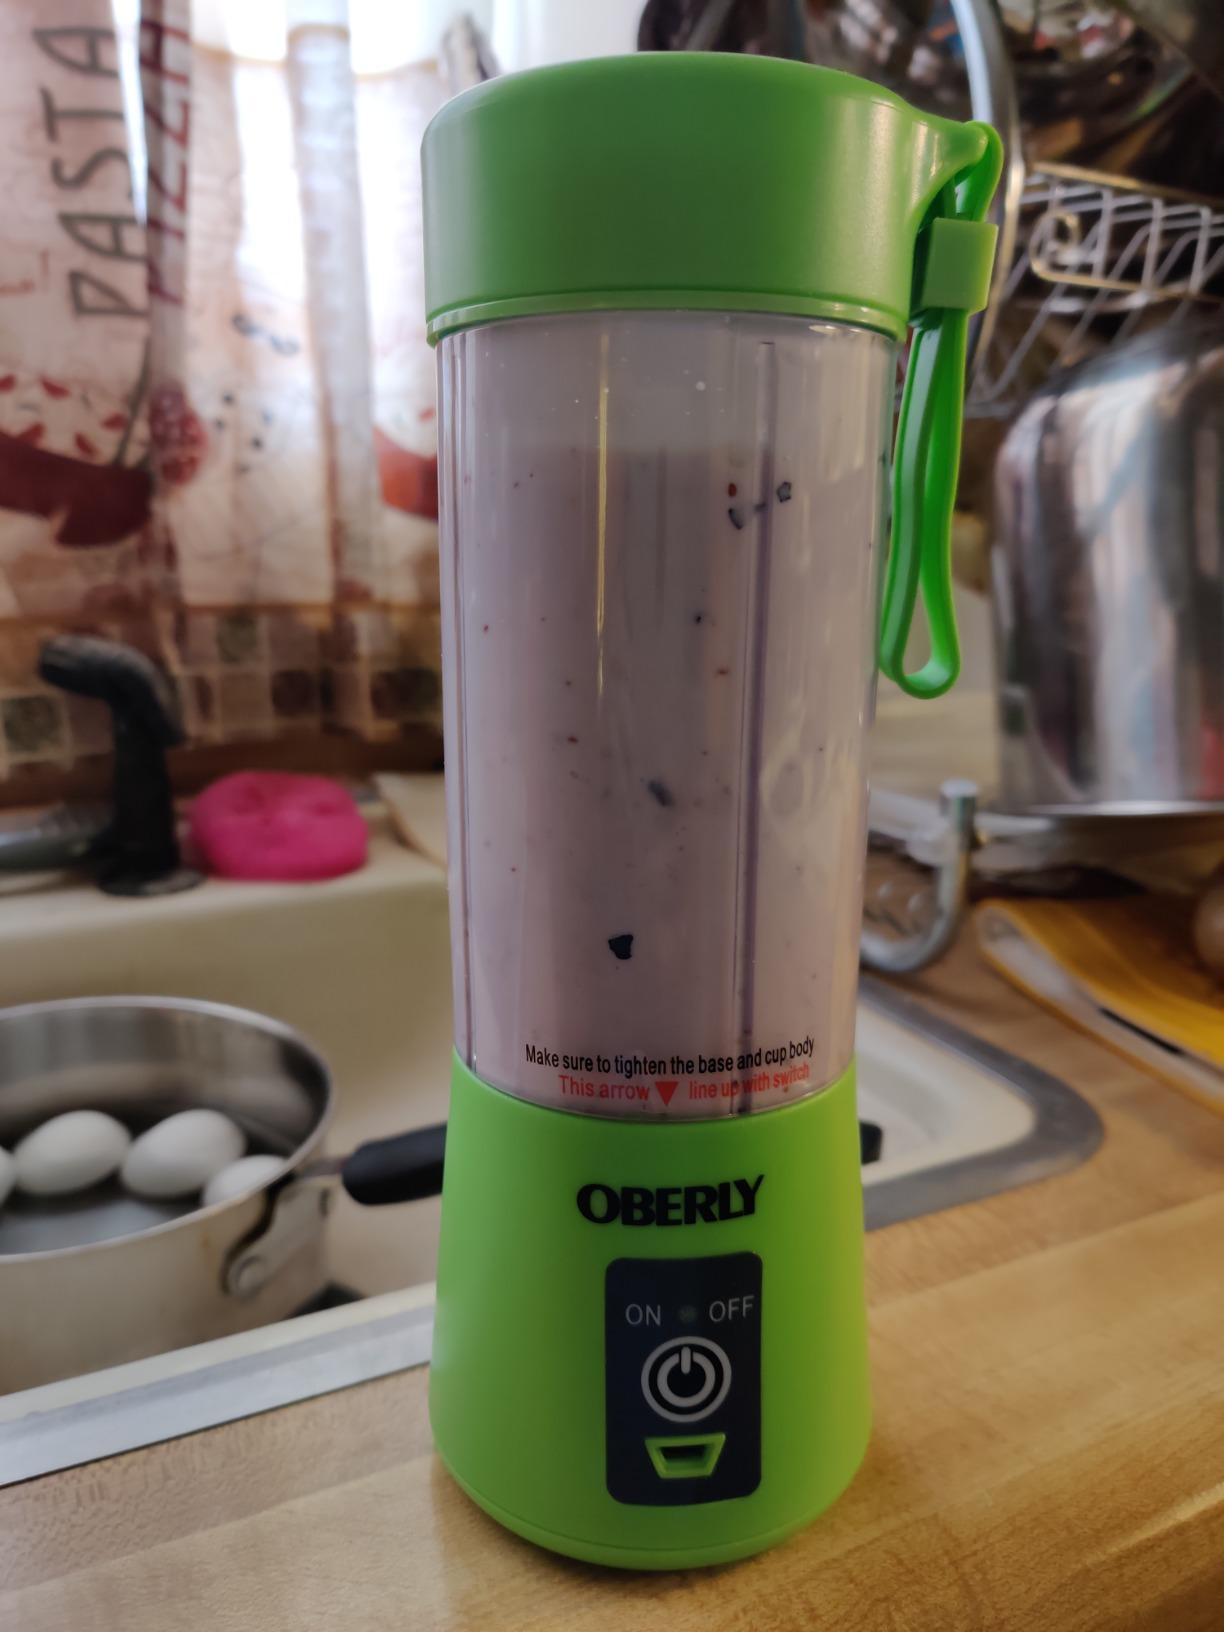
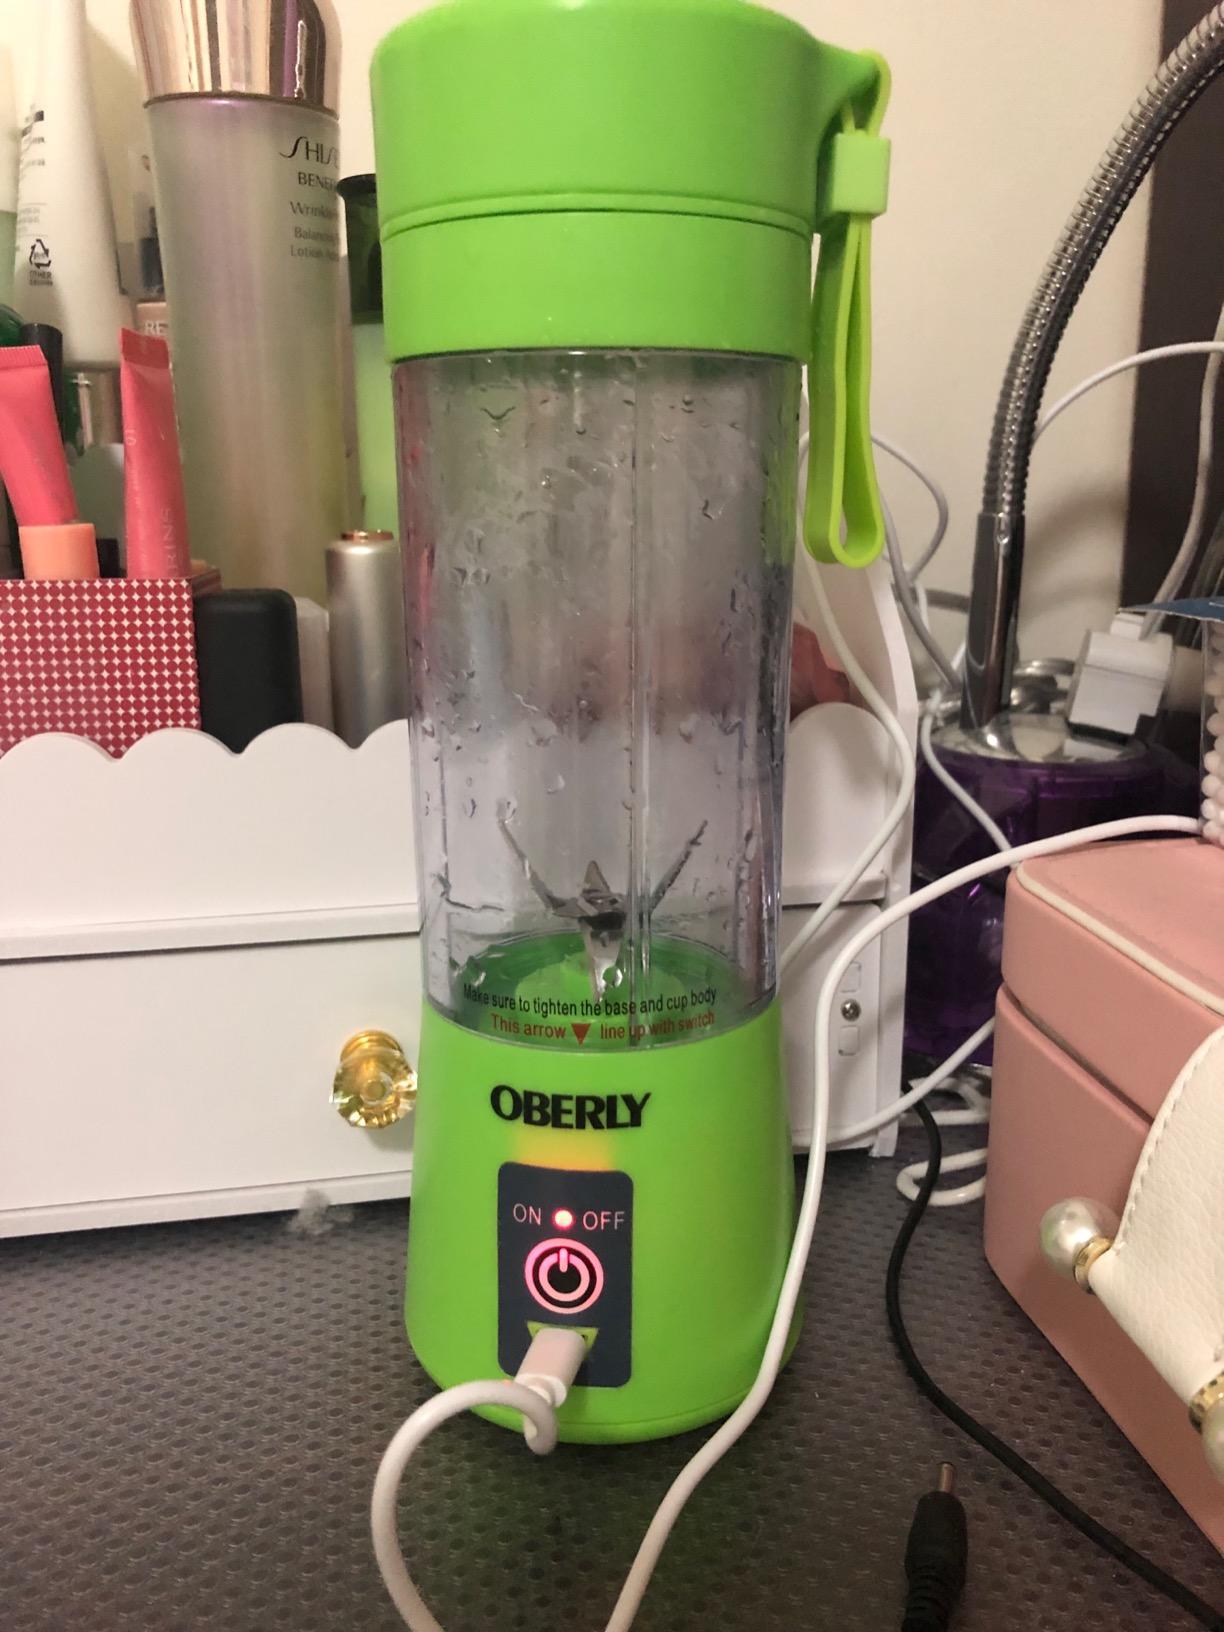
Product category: items_blender
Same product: yes